Anna Frolova

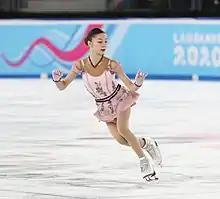
Anna Frolova at the 2020 Winter Youth Olympics

Frolova next competed at the 2020 Russian Figure Skating Championships. She placed 7th in the short program and later climbed to 5th in the free skate to finish 6th overall, against just behind Ksenia Sinitsyna. Frolova was accompanied to the event by CSKA Moscow coach Sergei Davydov, suggesting that she'd decided to part ways with Svetlana Panova and her team at SC Snow Leopards. Due to her result, she was initially named the first alternate to the 2020 Winter Youth Olympics but was called up after Viktoria Vasilieva suffered an injury.